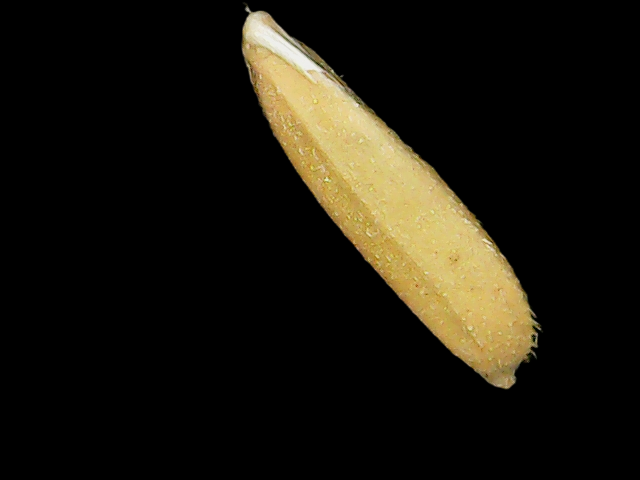
Rice variety: Binadhan16